AJS Porcupine

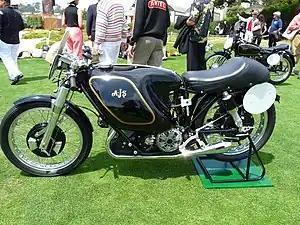
1954 AJS E95 "Porcupine" racing motorcycle

The AJS 500 cc Porcupine was a British racing motorcycle built by Associated Motor Cycles (AMC), which débuted in 1945 with a horizontal-engine designated E90S. The later E95 model was developed with an inclined-engine. AMC produced AJS and Matchless brands at the time.